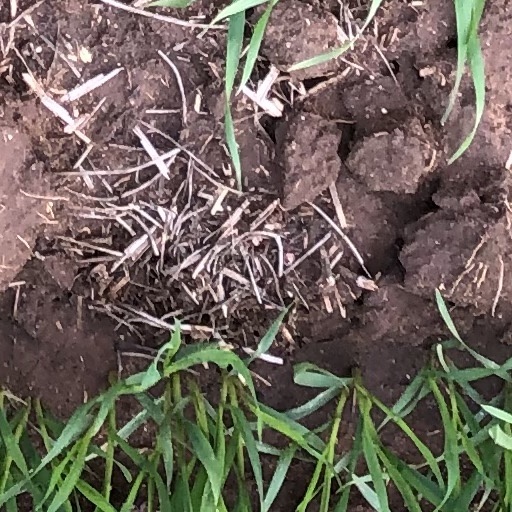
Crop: wheat